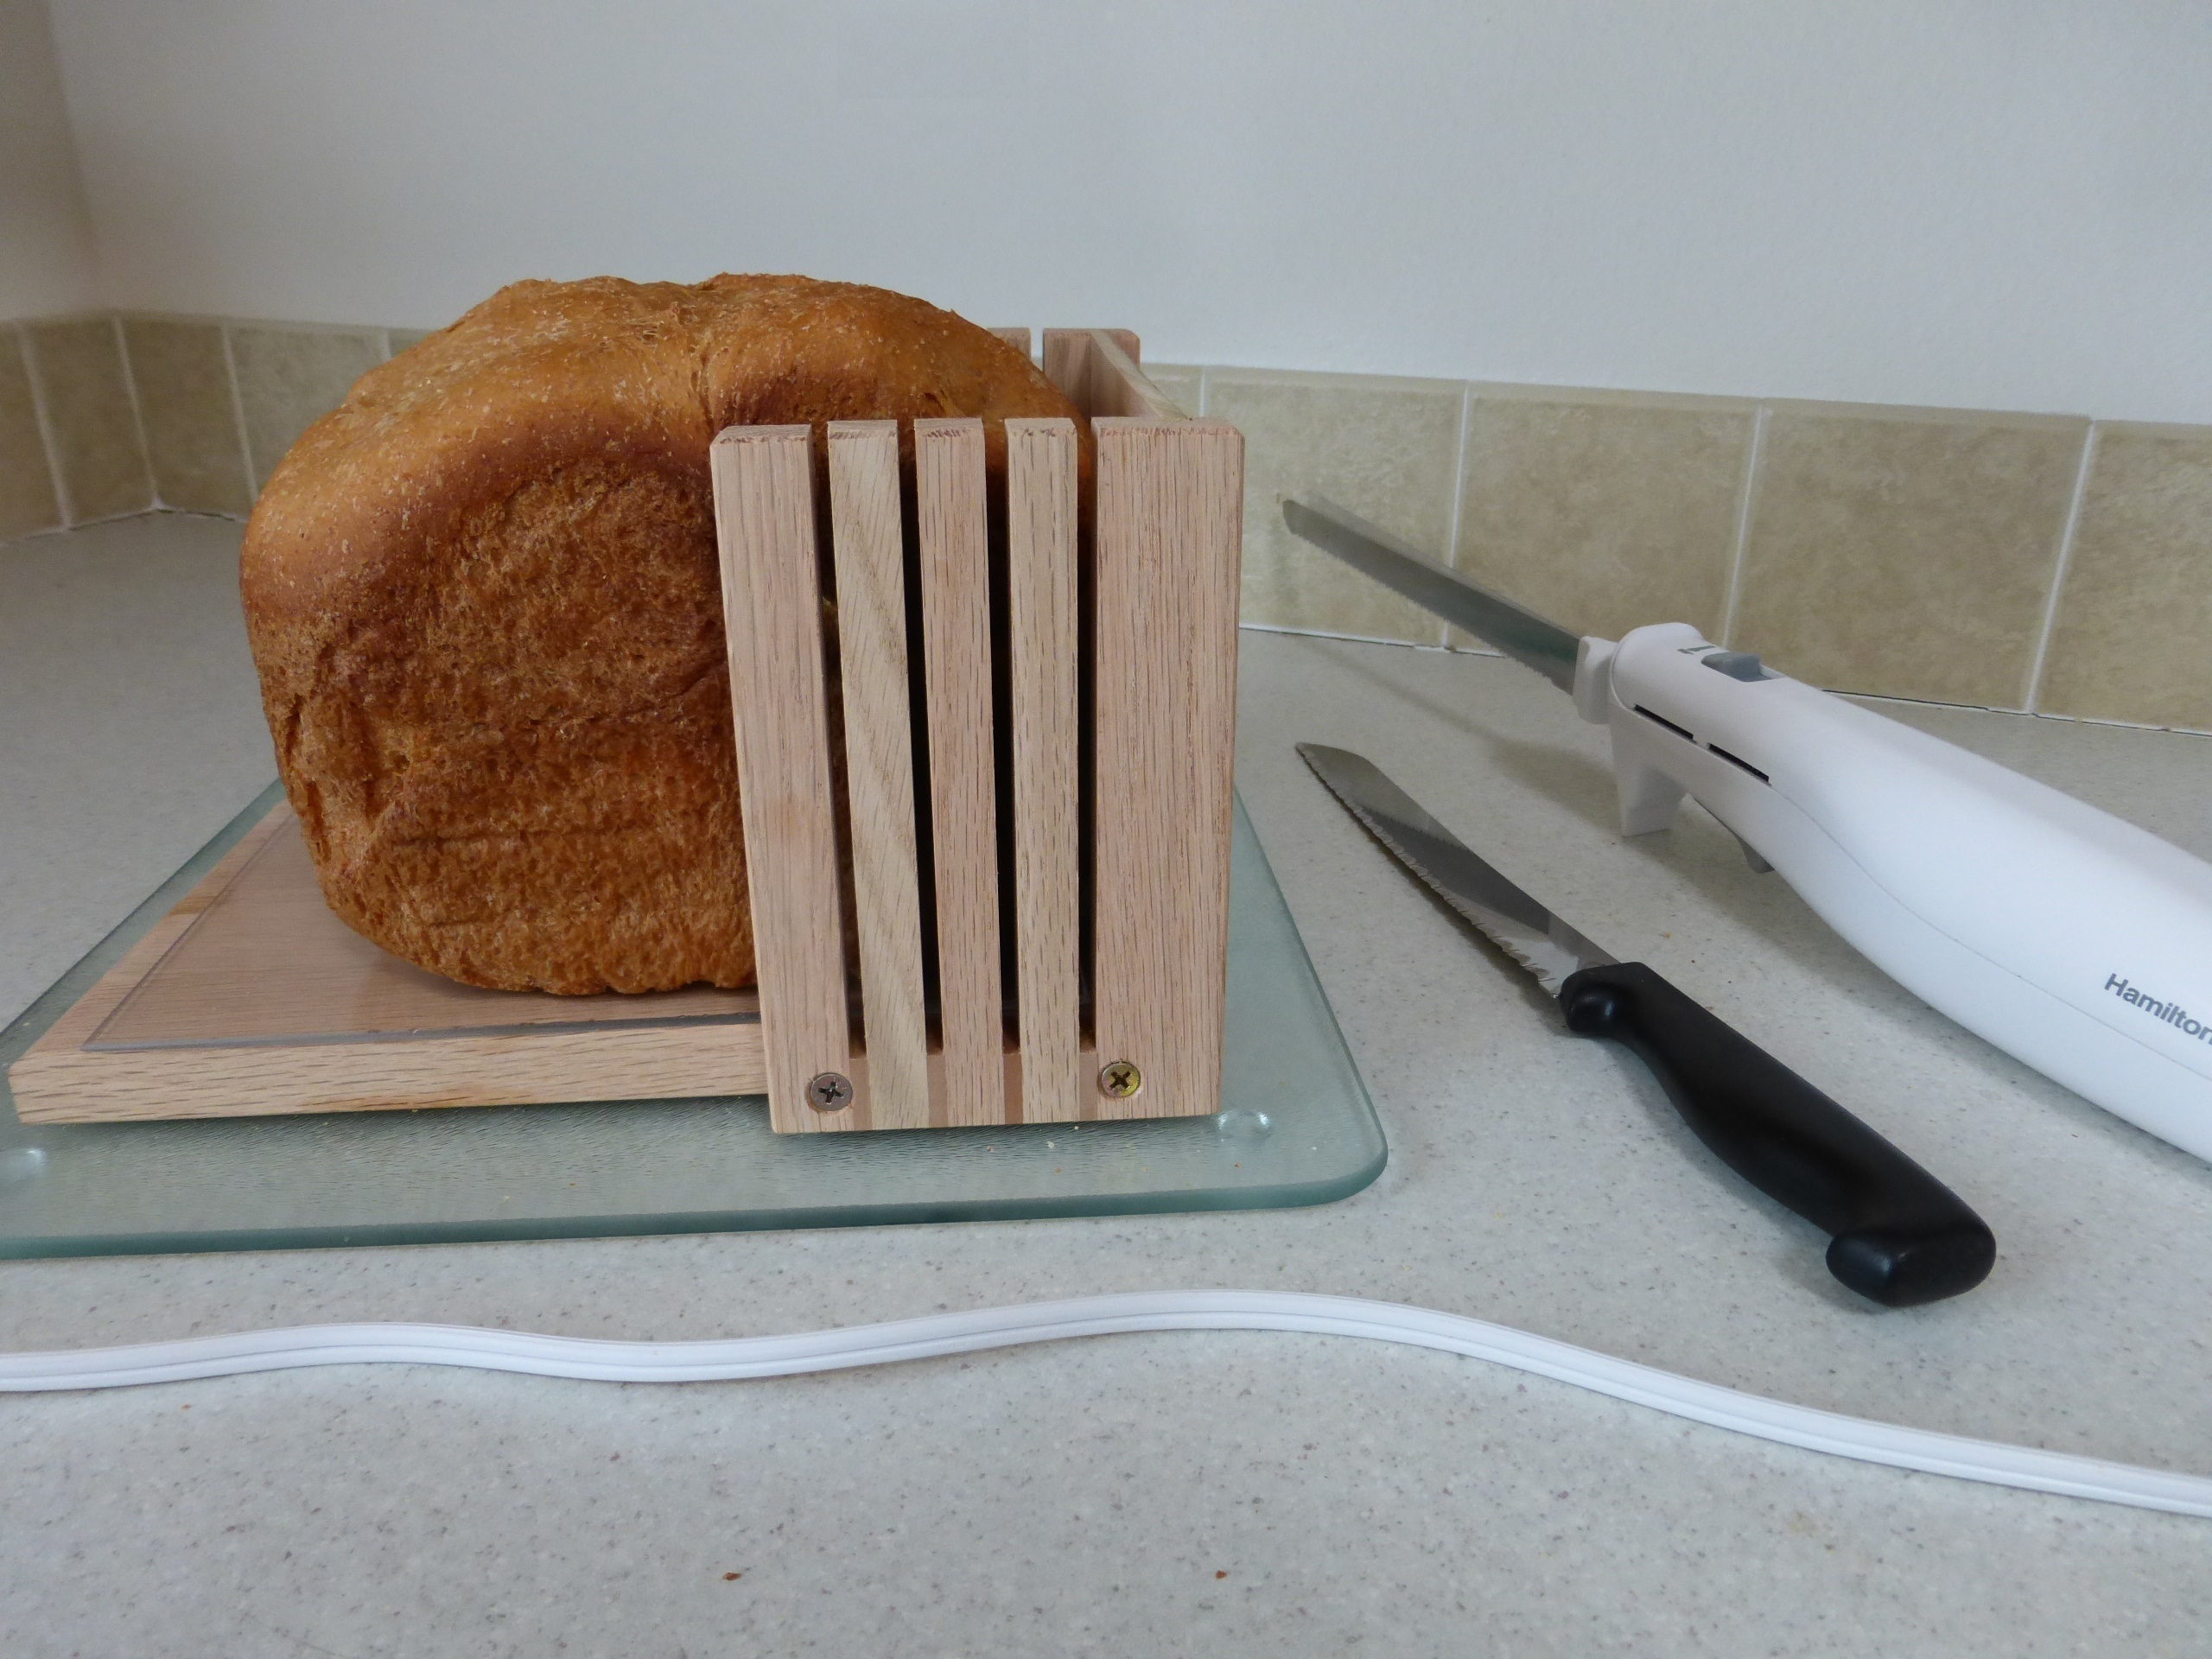
wheat, fresh, bread, slice, loaf, bake, product design